2015–16 UNLV Runnin' Rebels basketball team

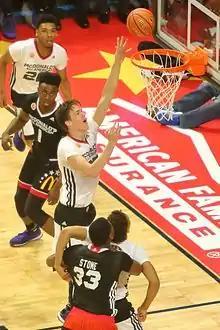
Stephen Zimmerman in the 2015 McDonald's All-American Boys Game

* Ike Nwamu wore #0 until February 6 when he changed to #34 to honor former Mercer teammate Jibri Bryan who was murdered on February 2.